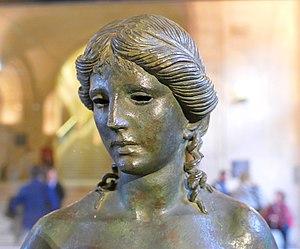
L'Apollon citharède de Pompéi est une statue antique en bronze de 68 cm de hauteur d'origine grecque et provenant des environs de Pompéi. Datée du IIᵉ siècle av. J.-C. ou Iᵉʳ siècle av. J.-C., c'est un des rares bronzes grecs antiques parvenus jusqu'à nous.